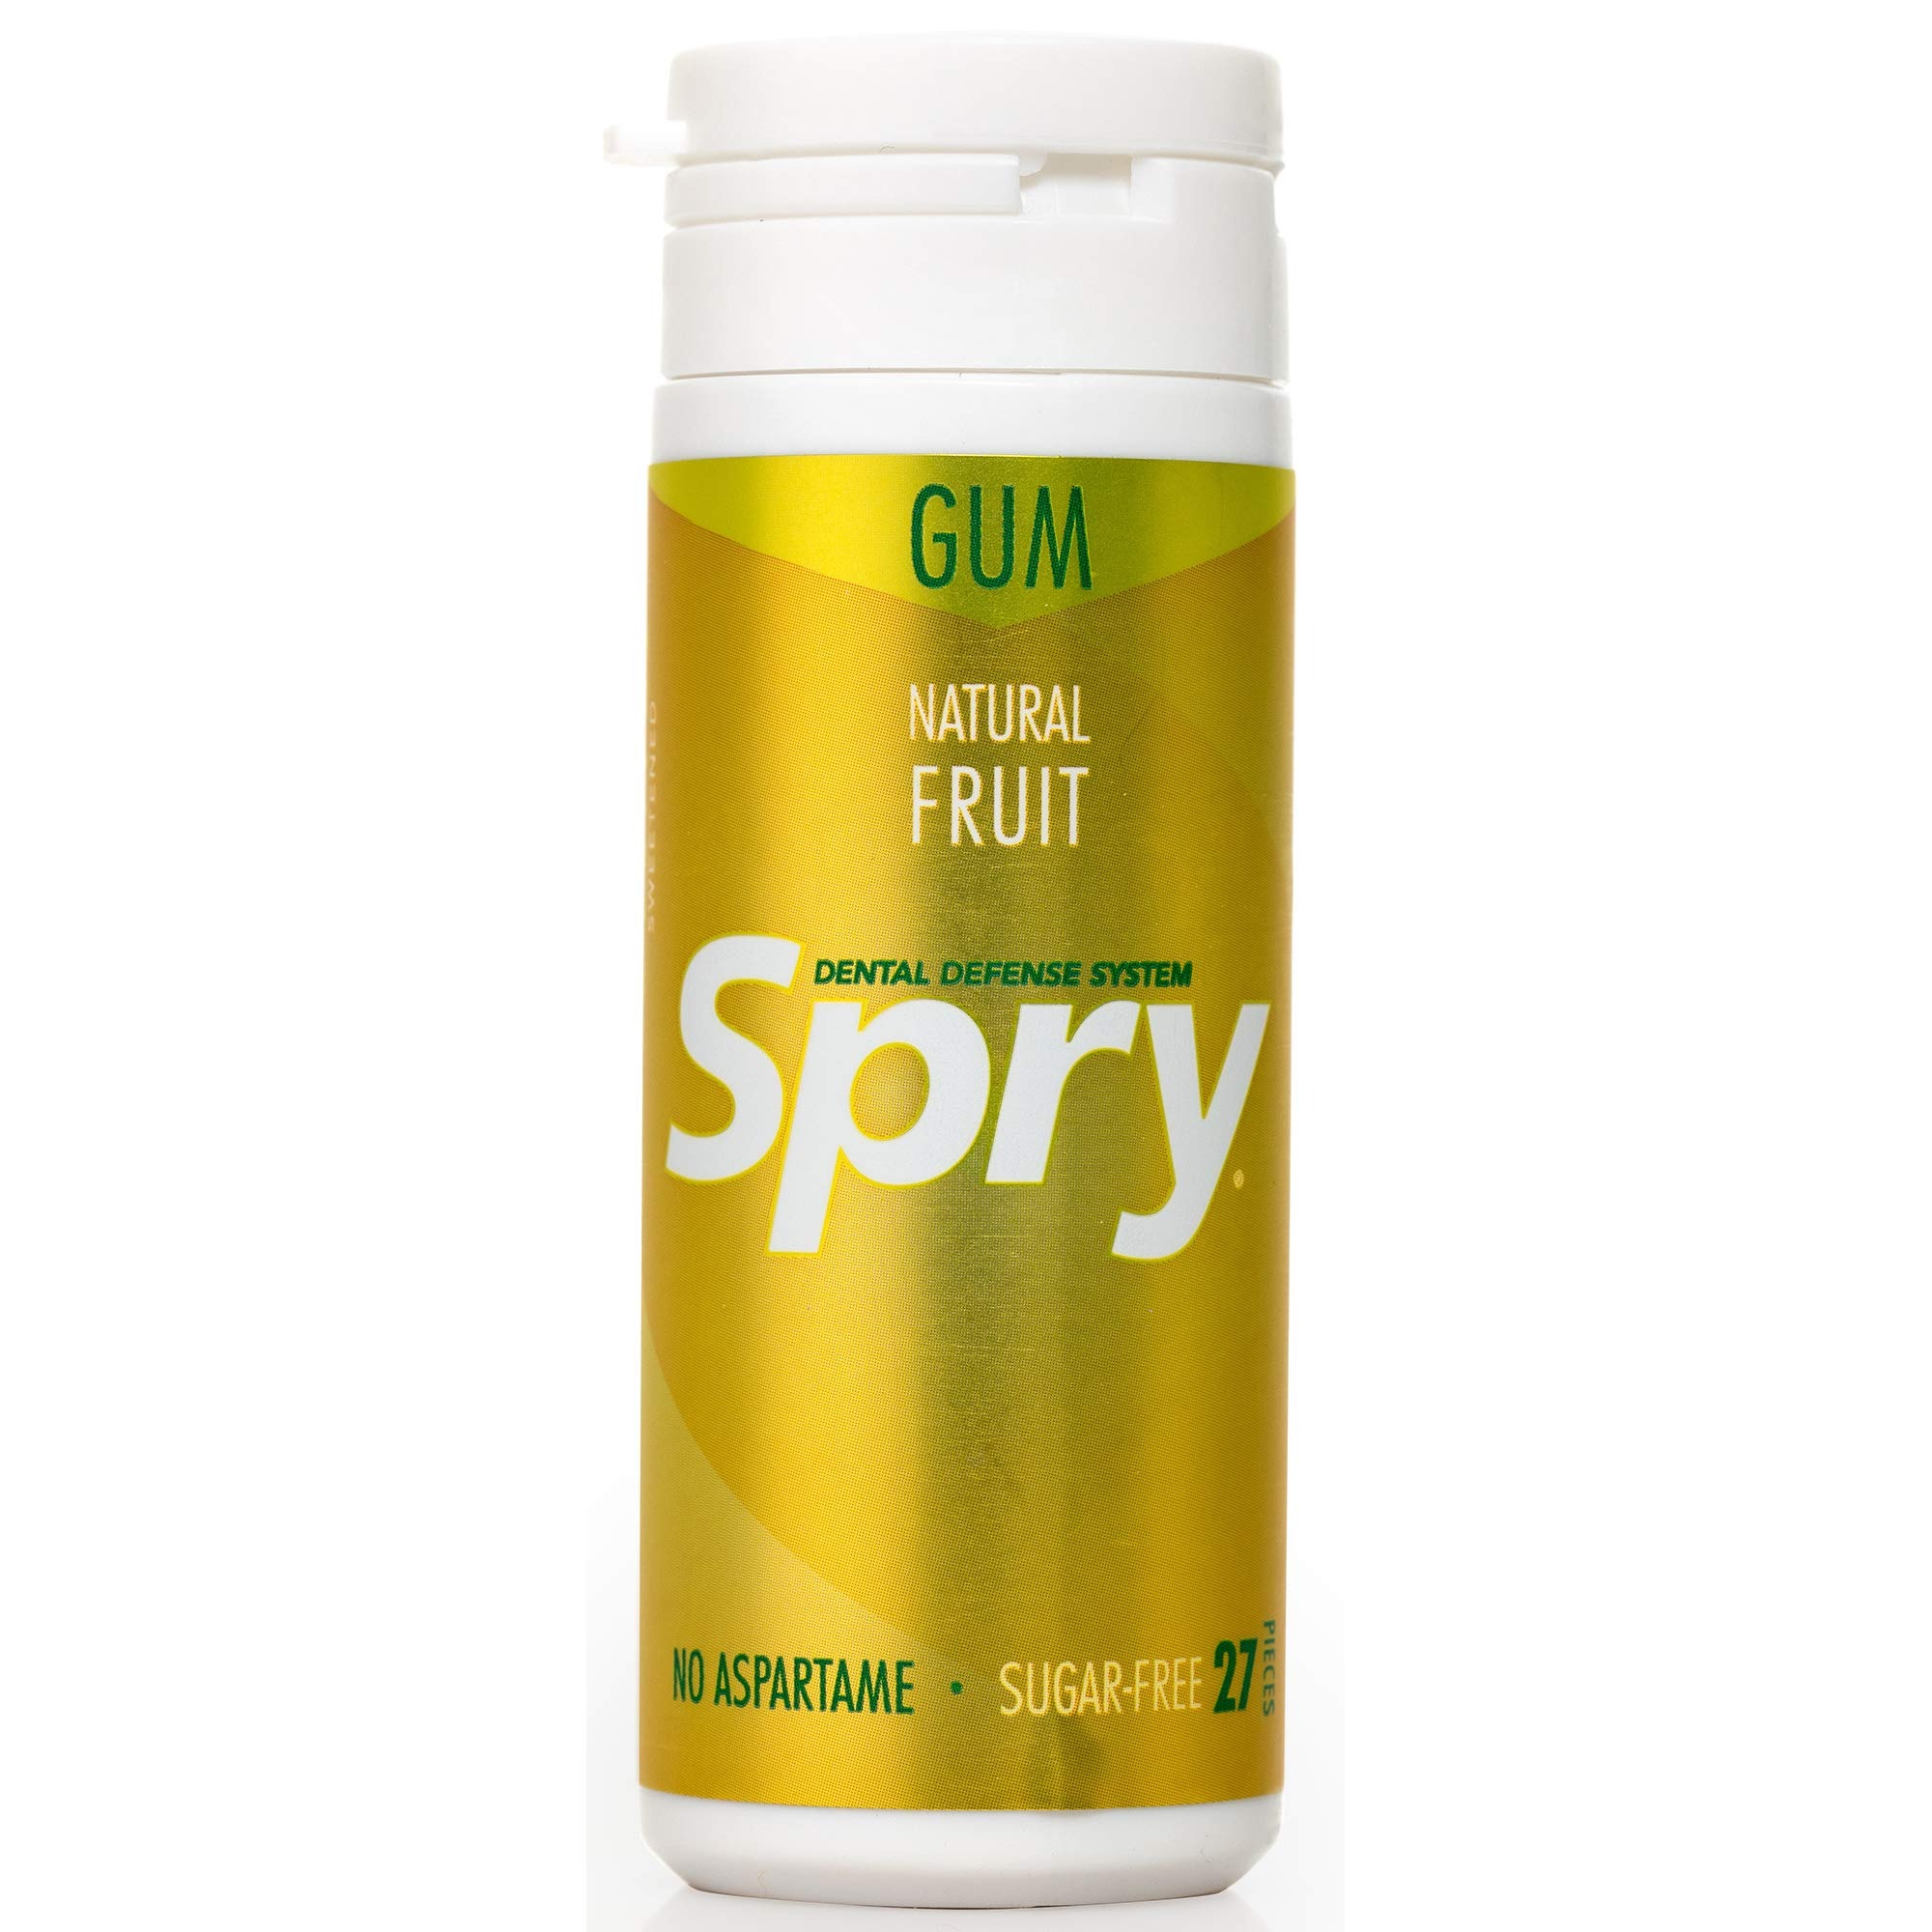
Item Name: Spry Fresh Natural Xylitol Chewing Gum Dental Defense System - Aspartame-Free, Sugar-Free, Non-GMO, Gluten-Free (Fresh Fruit, 27 Count - Pack of 1)
Bullet Point 1: FRESHFRUIT GUM: Spry Fresh Fruit gum will help to keep you breath smelling fresh and is moisturizing for your mouth. It’s the ideal freshen up gum that is also good for your teeth. Our gum is conveniently packed with a screw on lid container so you can stay fresh on the road, at work, or with your friends. Fresh Fruit gives a blast of cool, refreshing flavor, which provides a nice alternative to other aspartame free gum.
Bullet Point 2: IMPROVES TOOTH DENTAL CARE: Clinical studies have shown that the use of xylitol on a daily basis may reduce the risk of tooth decay. Our spry gum is part of an essential dental defense system that may also help fight off cavities. Xylitol is a natural ingredient that inhibits contaminants' ability to stick to your teeth. When contaminants can't stick, they can't colonize. Ask your dentist and hygienist about the amazing benefits of xylitol.
Bullet Point 3: SUGAR FREE XYLITOL GUM: Instead of corn syrup or sugar our gum is made with 100% xylitol. Xylitol sweetener is derived from the fibrous parts of plants, similar in taste to regular organic sugar. We use no filler, flow agents or other sugar additives. Xylitol is a natural sugar that tastes just like real sugar and a great choice when looking for sweetners and sugar alternatives.
Bullet Point 4: NON-GMO GLUTEN FREE NATURAL GUM: Unlike other packs of gum, Spry gum uses natural ingredients that are Non GMO and gluten free. Spry Xylitol gum is 40% lower in calories than other mint gum that contain regular sugars, but contains the same sweetness. It can be a great choice for using in diabetic foods and snacks, keto friendly foods or used in blood sugar support supplements.
Bullet Point 5: FIGHTS BAD BREATH: Use daily after meals and between normal brushes. For best results use Spry Fresh Fruit gum with Spry Coolmint Toothpaste and Spry Coolmint Oral Rinse for a fresh breath. Spry Fresh Fruit Chewing Gum can help prevent bad breath caused by a poor pH balance, dry mouth, and the lack of saliva. Chewing xylitol gum after meals can increase your saliva output and help neutralize the acids that cause bad breath.
Value: 27.0
Unit: Count

Price: 4.75